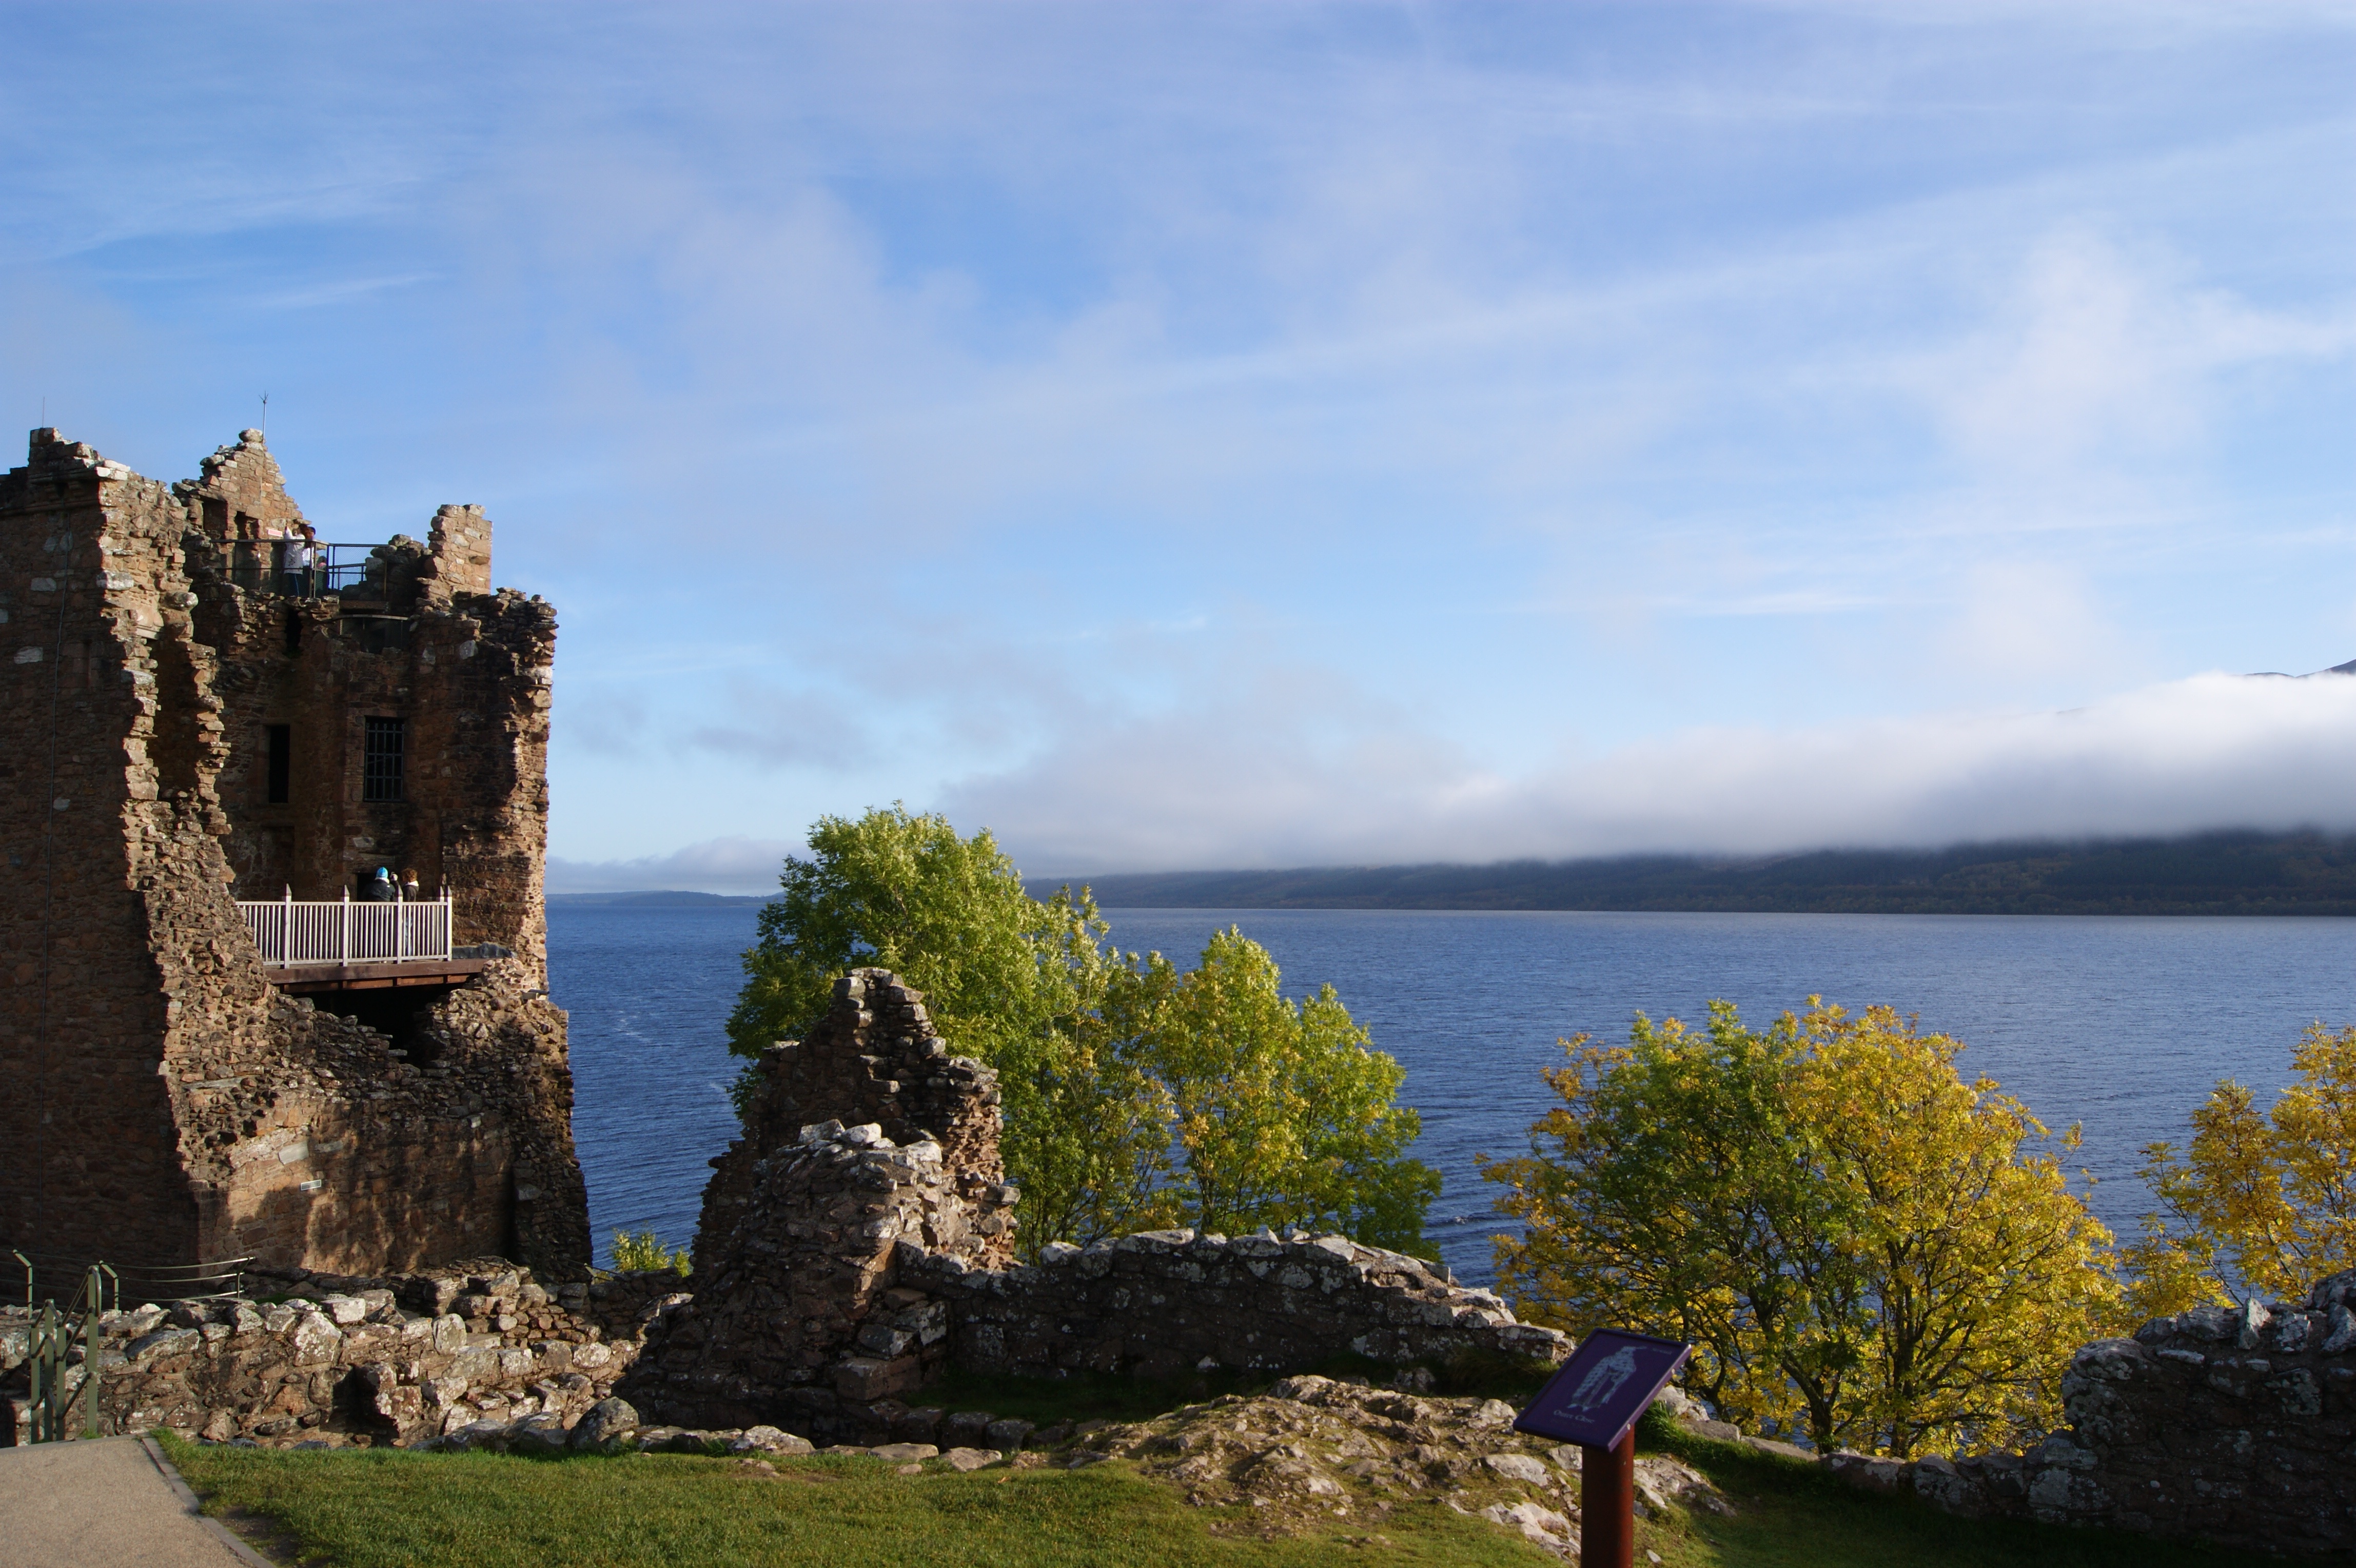
sea, coast, tree, building, chateau, vacation, castle, tourism, ruins, estate